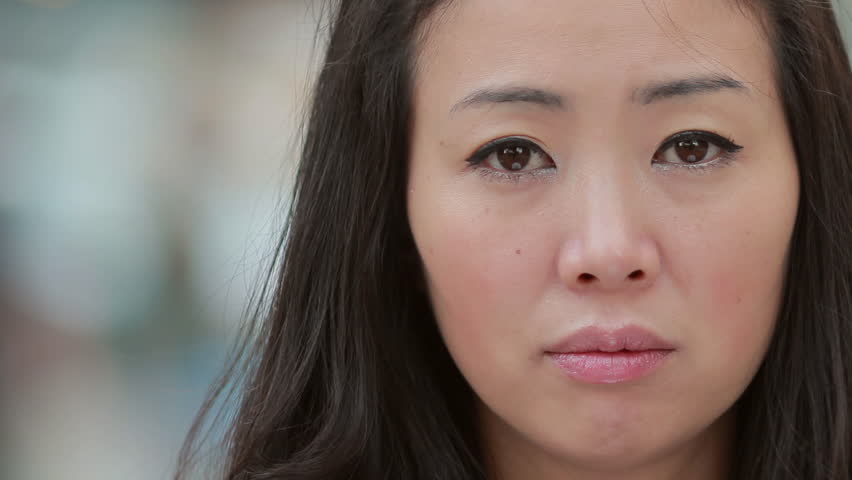
Portrait style: Real Portrait